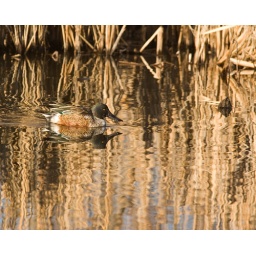
A wild duck swimming in a pond with a reflection Belmar Park